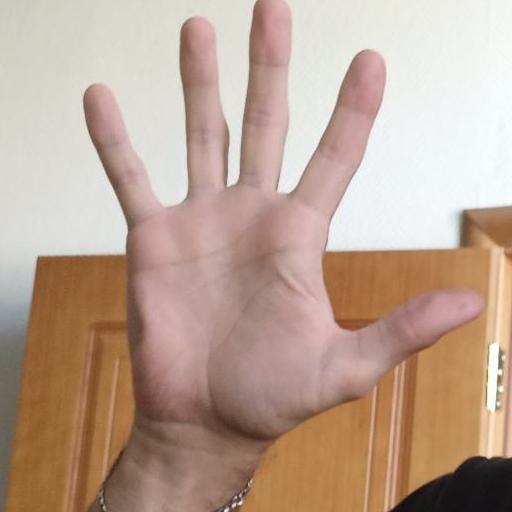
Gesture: palm